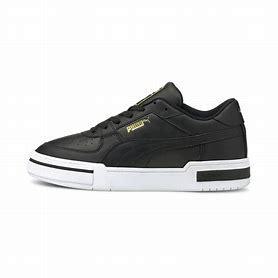
Brand: Puma
Model: Ca Pro